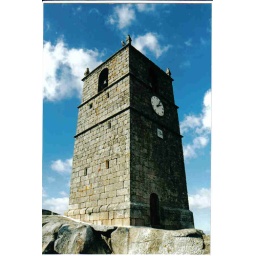
The clock tower in one of the historical villages of Portugal